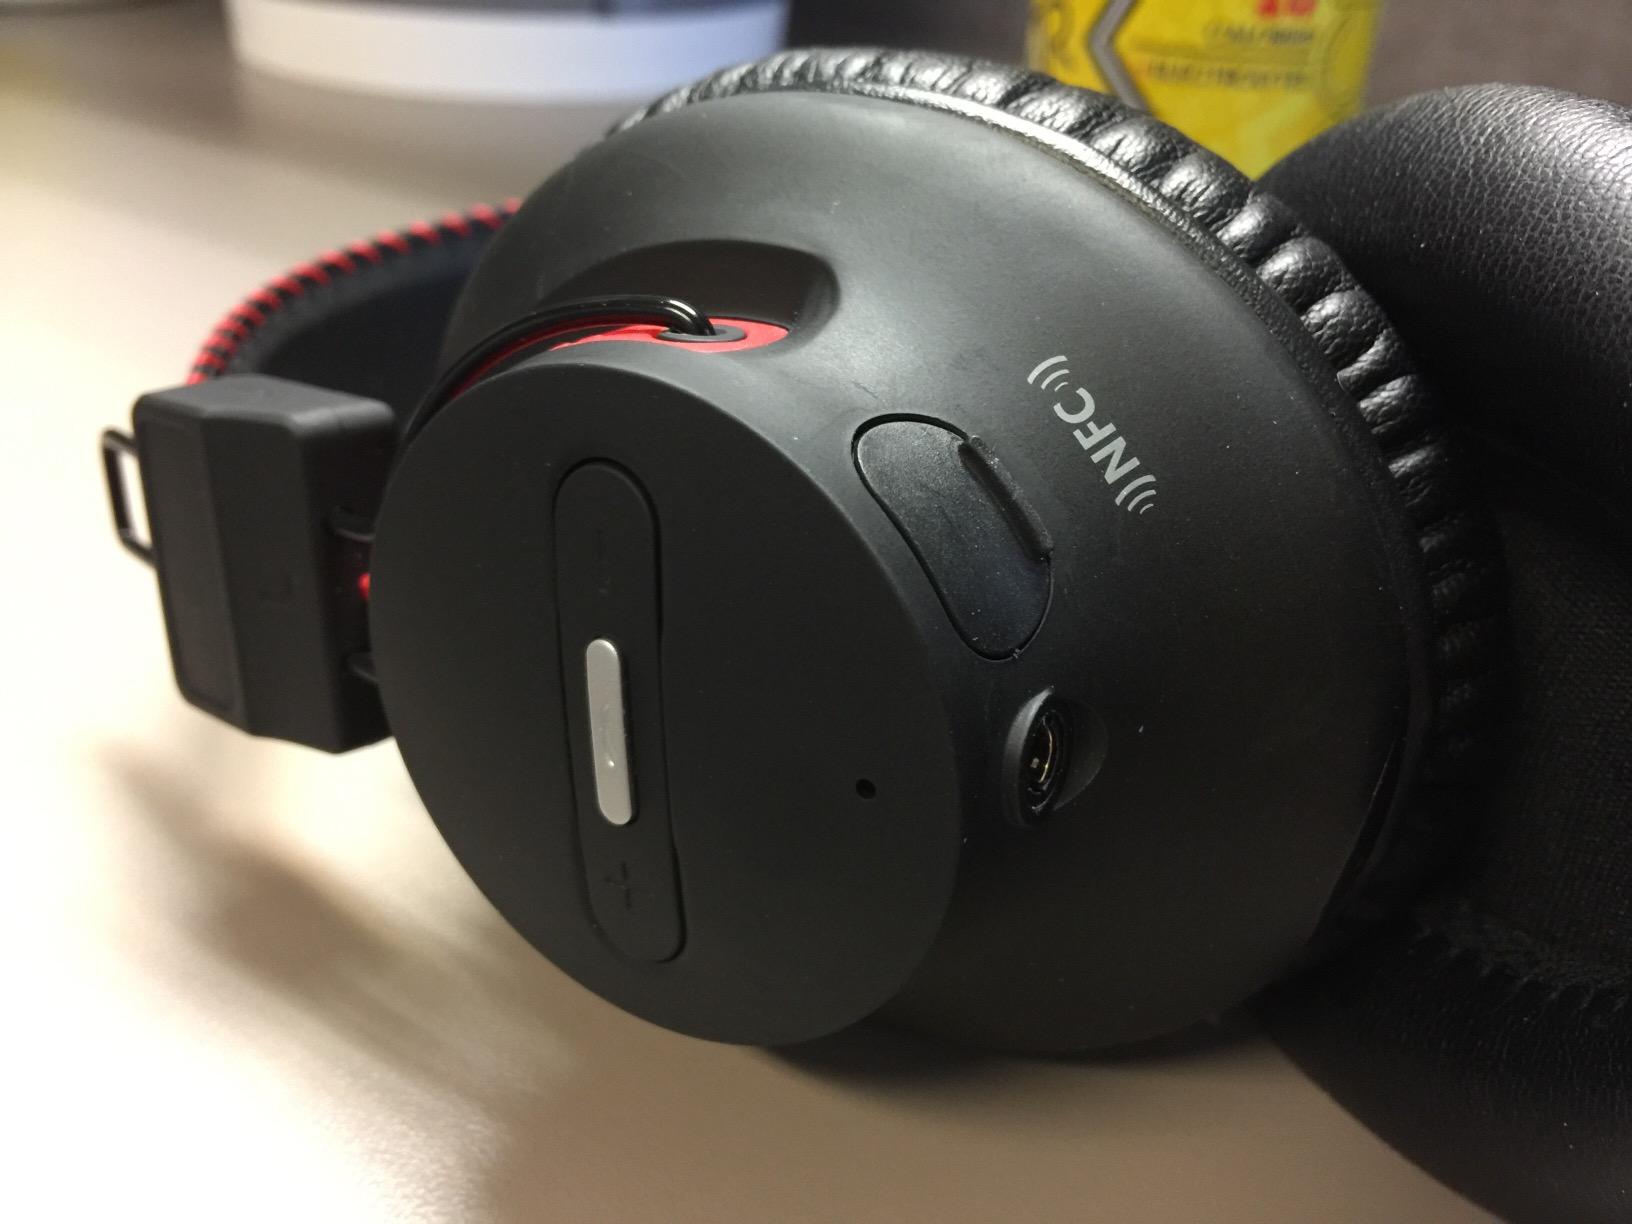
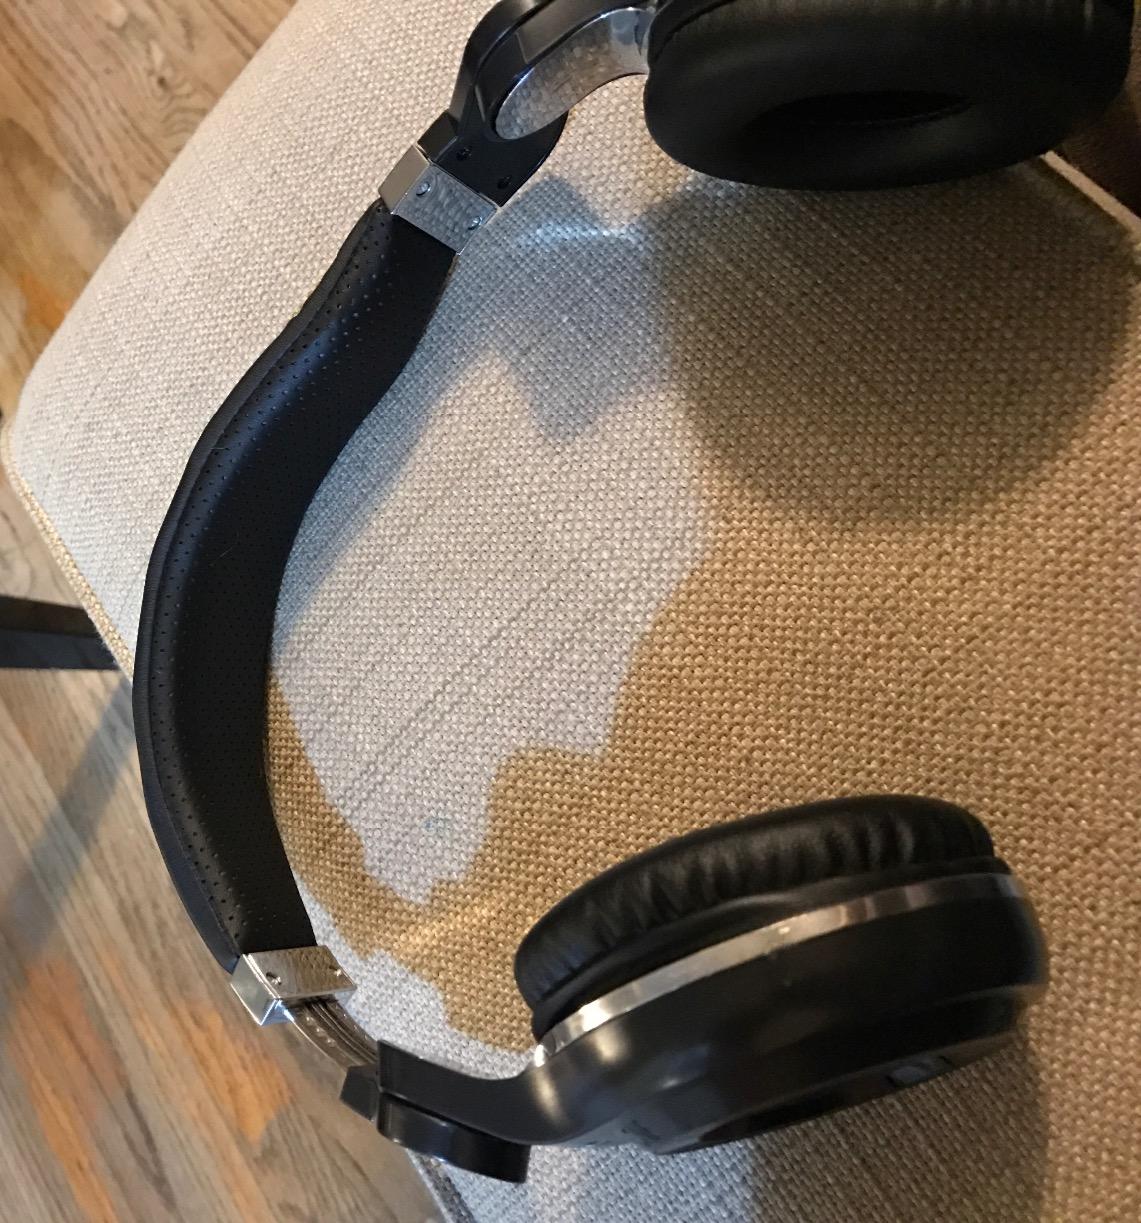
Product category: headphones
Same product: no